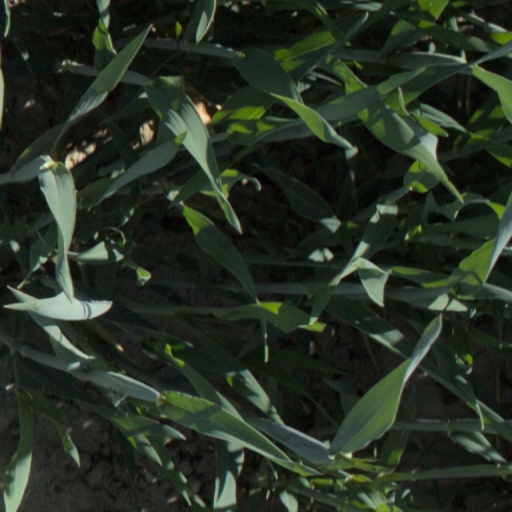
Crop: wheat